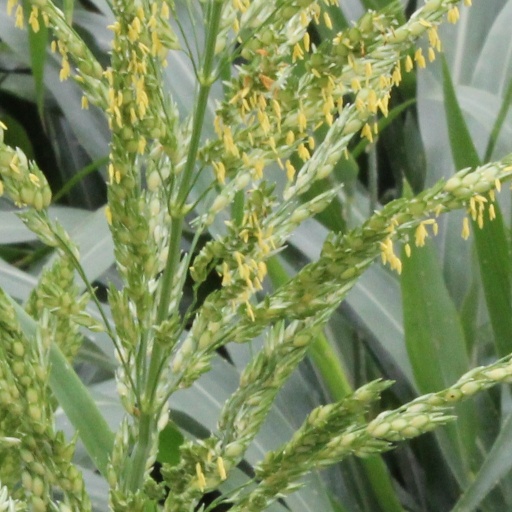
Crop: sorghum